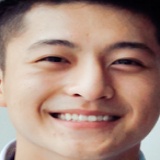
diễn viên Harry Lu